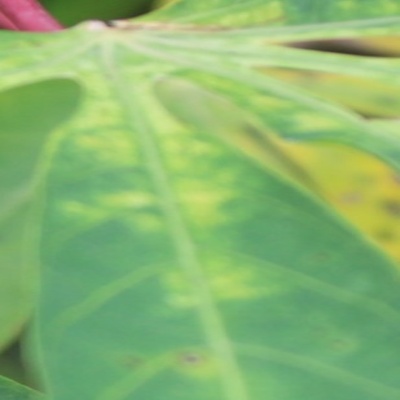
Crop: Cassava
Condition: mosaic